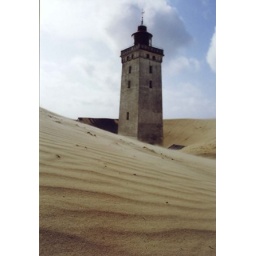
The lighthouse covered by sand 2